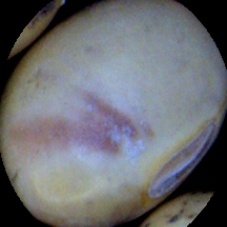
Label: Spotted